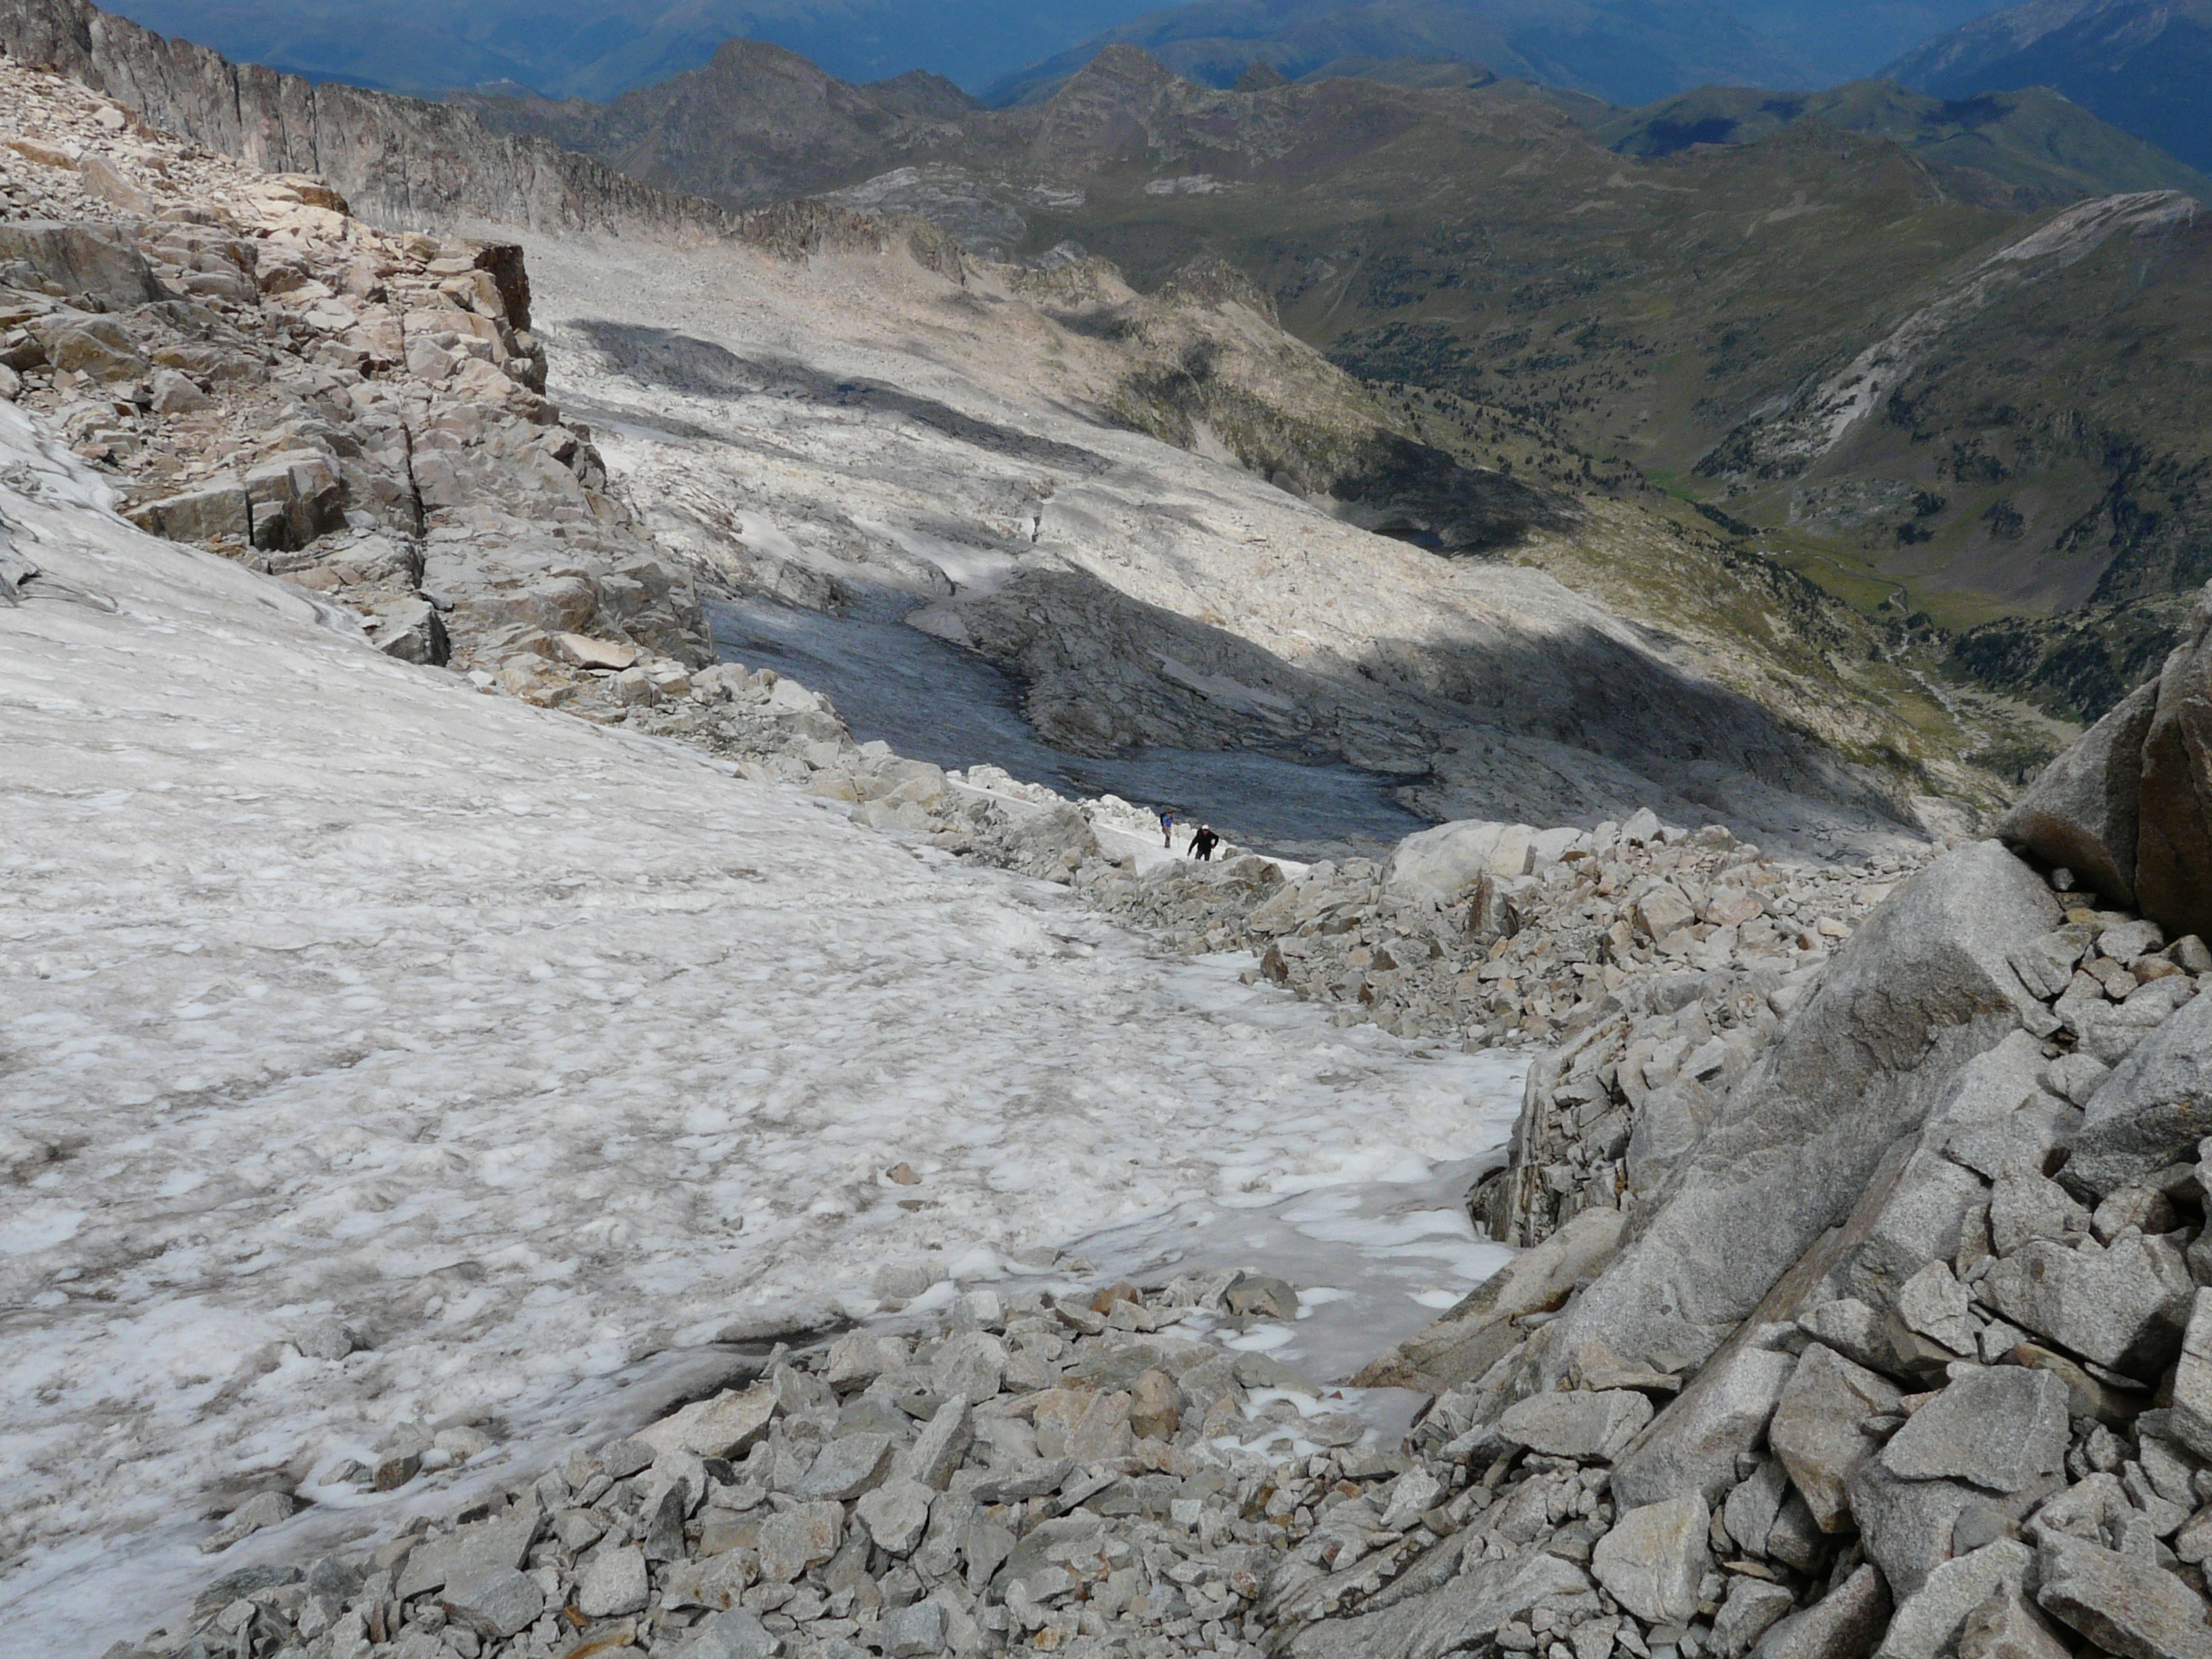
wilderness, walking, mountain, snow, adventure, valley, mountain range, hike, glacier, alpine, ridge, geology, mountaineer, mountains, plateau, cirque, pyrenees, wadi, moraine, landform, mountain pass, pico aneto, aneto, pico de aneto, eisfeld, geographical feature, mountainous landforms, glacial landform, geological phenomenon, anetogletscher